Edward Wright (principal)

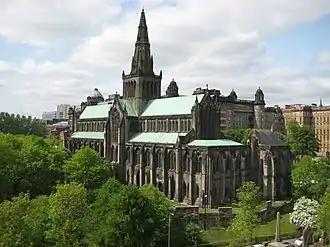
The High Kirk of Glasgow (Glasgow Cathedral)

He was born around 1605 the son of William Wright, probably at Kersie Mains, a property on the River Forth near Falkirk. His father was a merchant either in Falkirk and/or Edinburgh.